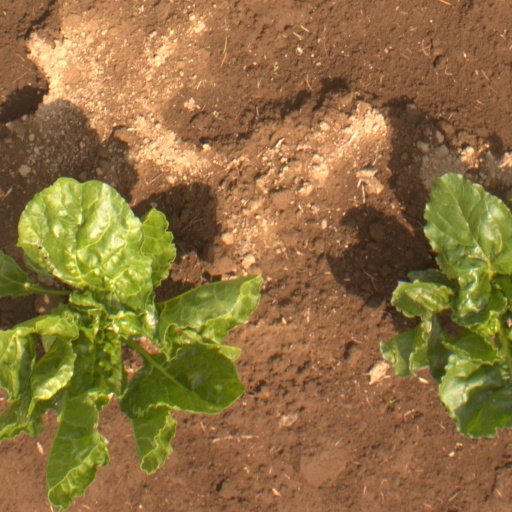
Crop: sugar beet